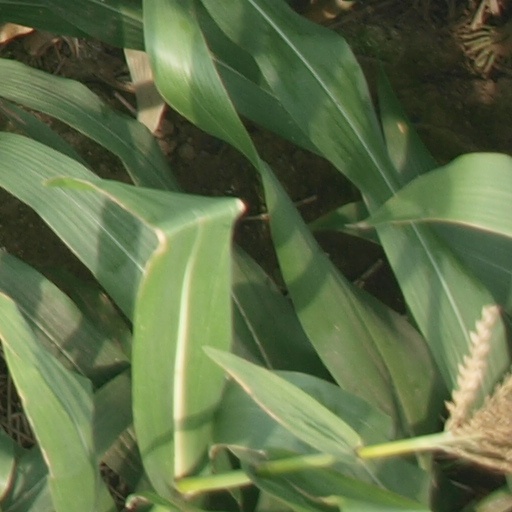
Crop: maize; corn